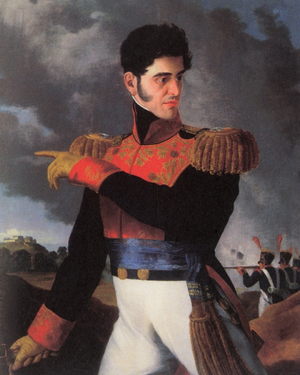
Antonio López de Santa Anna y Pérez de Lebrón, né le 21 février 1794 à Xalapa, l'actuelle capitale de l'État de Veracruz, et mort le 21 juin 1876 à Mexico, est un militaire et homme politique mexicain qui exerça à plusieurs reprises le pouvoir au Mexique en qualité de président de la République.
Président à vie est un titre utilisé par certains chefs d'État qui accorde à un président élu un mandat à durée illimité. Le titre confère parfois au titulaire le droit de désigner ou de nommer un successeur. L'utilisation du titre de "président à vie" plutôt que d'un titre traditionnellement autocratique, tel que celui d'un monarque, implique la subversion de la démocratie libérale par le titulaire. En effet, un président à vie peut parfois établir une monarchie autoproclamée, telle que Henri Christophe en Haïti.